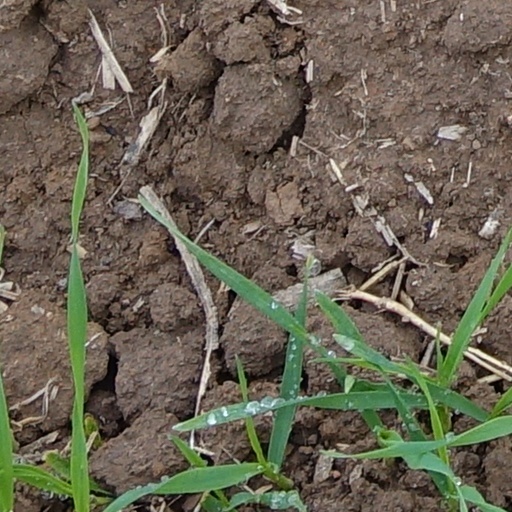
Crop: wheat